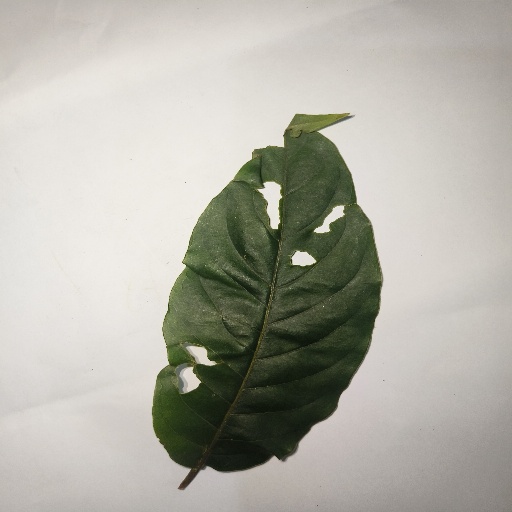
Species: HariTaki
Leaf condition: Shot Hole